Andrei Fyodorov (footballer)

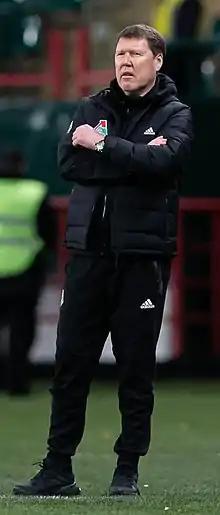
Andrei Fyodorov coaching Lokomotiv Moscow in 2022

Andrei Vitalyevich Fyodorov or Fedorov (born 10 April 1971) is a football coach and a former defender who works as an assistant manager with Akhmat Grozny. Fyodorov is a former Uzbekistani international. He is a naturalized Russian citizen.